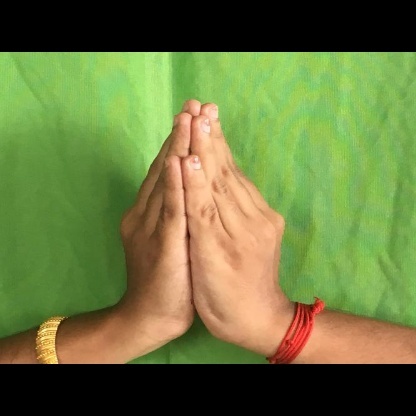
Mudra: Kapotham